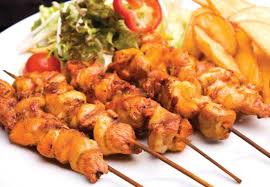
Yemek: kebap